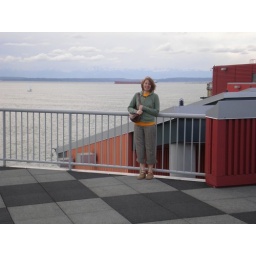
I liked the colors in the foreground and the ship and mountains in the back.